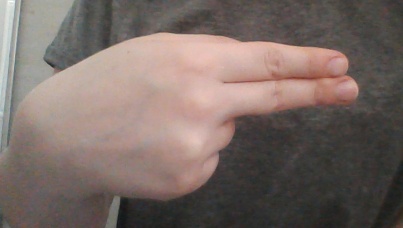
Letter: ain